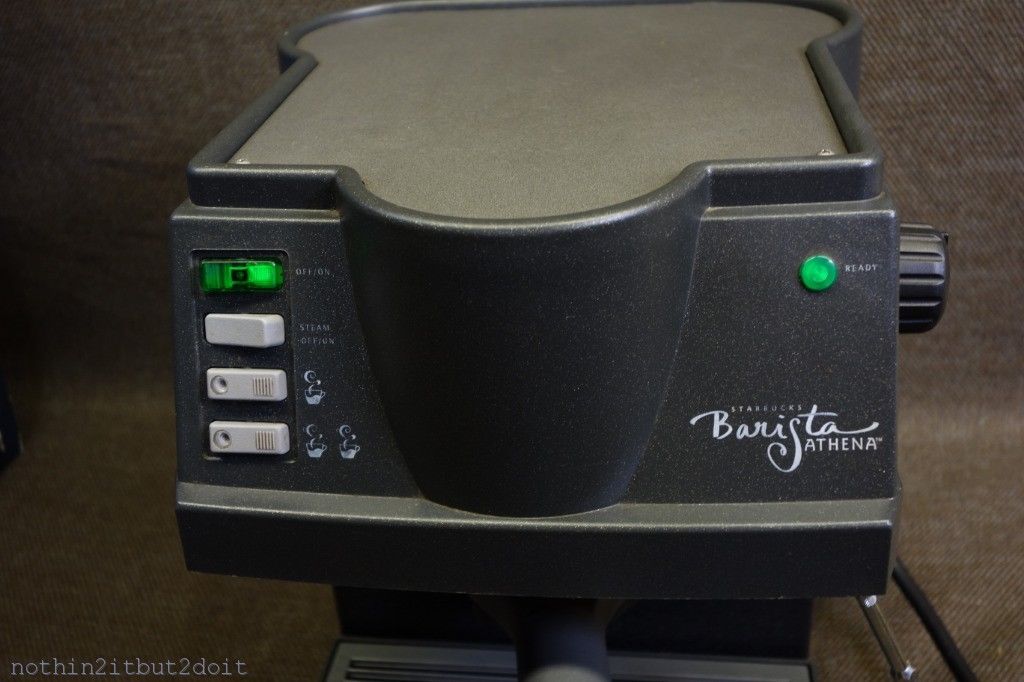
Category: coffee maker